Osiel Cárdenas Guillén

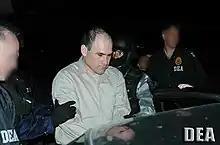
Osiel Cárdenas' extradition to the United States from Mexico.

Osiel Cárdenas Guillén was captured in the city of Matamoros, on 14 March 2003 in a shootout between the Mexican military and Gulf Cartel gunmen. He was one of the FBI Ten Most Wanted Fugitives; they were offering $2 million for his capture. According to government archives, this six-month military operation was planned and carried out in secret; the only people informed were President Vicente Fox, Mexico's Secretary of Defense Gerardo Clemente Vega, and Mexico's Attorney General, Rafael Macedo de la Concha. It is believed that he was located based on information provided by Alejandro Lucio Morales Betancourt (Z-2), Osiel Cardenas personal pilot and former Special Forces Intelligence officer who acted as Guzmán Decenas second in command who possibly turned against Osiel Cardenas after his capture in 2001. After his capture, Osiel Cárdenas was sent to the federal, high-security prison La Palma. However, it was believed that Cárdenas still controlled the Gulf Cartel from prison. He was extradited in 2007 to the United States, where he was sentenced to 25 years in a prison in Houston for money laundering, drug trafficking, homicide and death threats to U.S. federal agents. Reports from the PGR and "El Universal" state that while in prison, Osiel Cárdenas and Benjamín Arellano Félix, from the Tijuana Cartel, formed an alliance. Moreover, through handwritten notes, Osiel Cárdenas gave orders on the movement of drugs in Mexico and into the United States, approved executions, and signed forms to allow the purchase of police forces. And while his brother Antonio Cárdenas Guillén led the Gulf Cartel, Osiel Cárdenas still gave vital orders while in La Palma sending messages through his lawyers and guards.